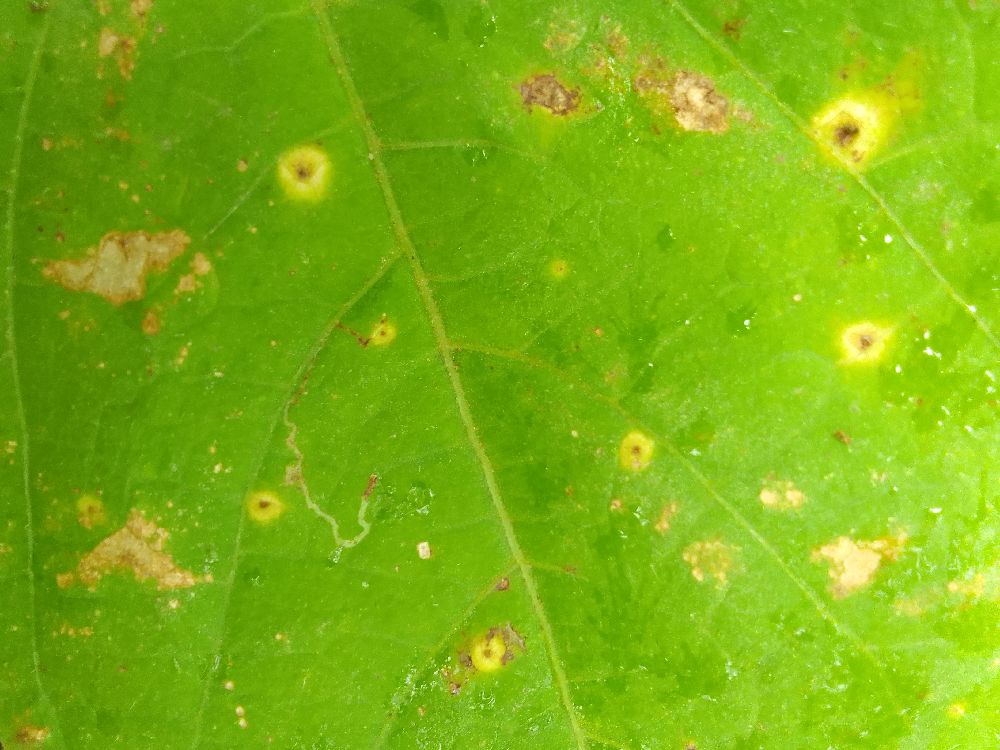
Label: rust